Samuel Haughton

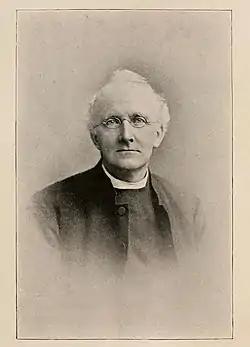
Samuel Haughton

Samuel Haughton (21 December 1821 – 31 October 1897) was an Irish clergyman, medical doctor, and scientific writer.